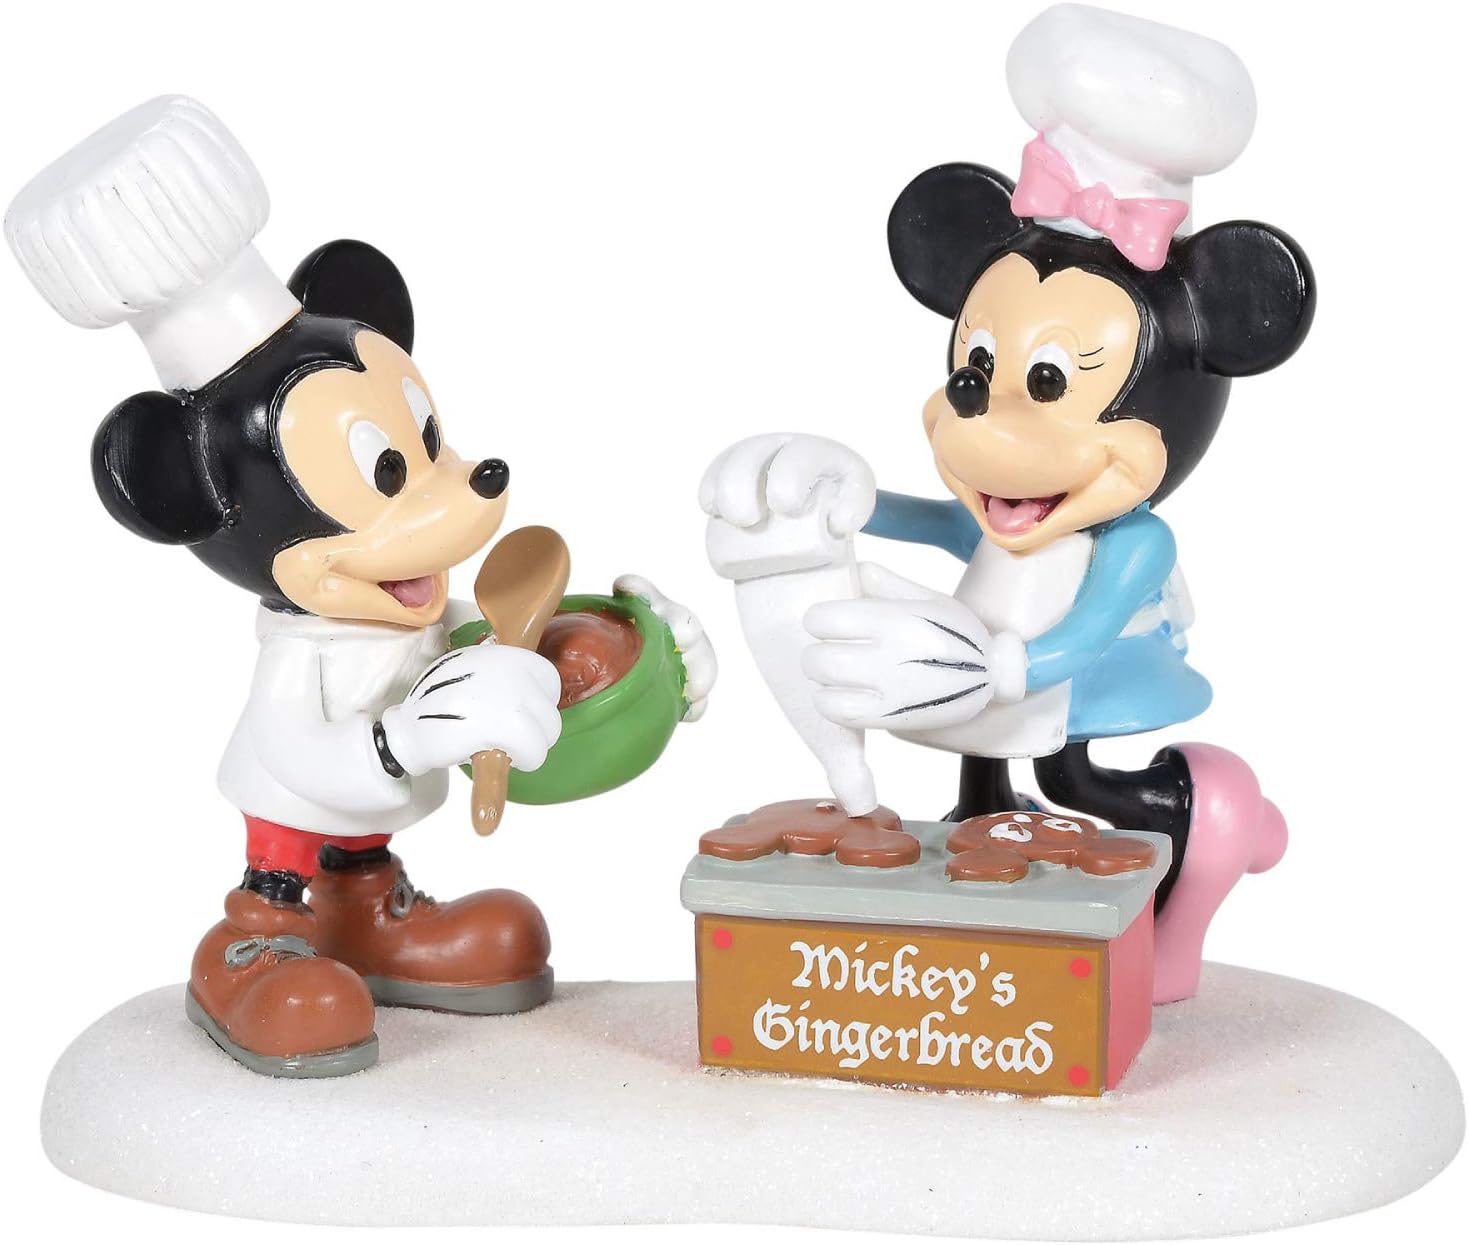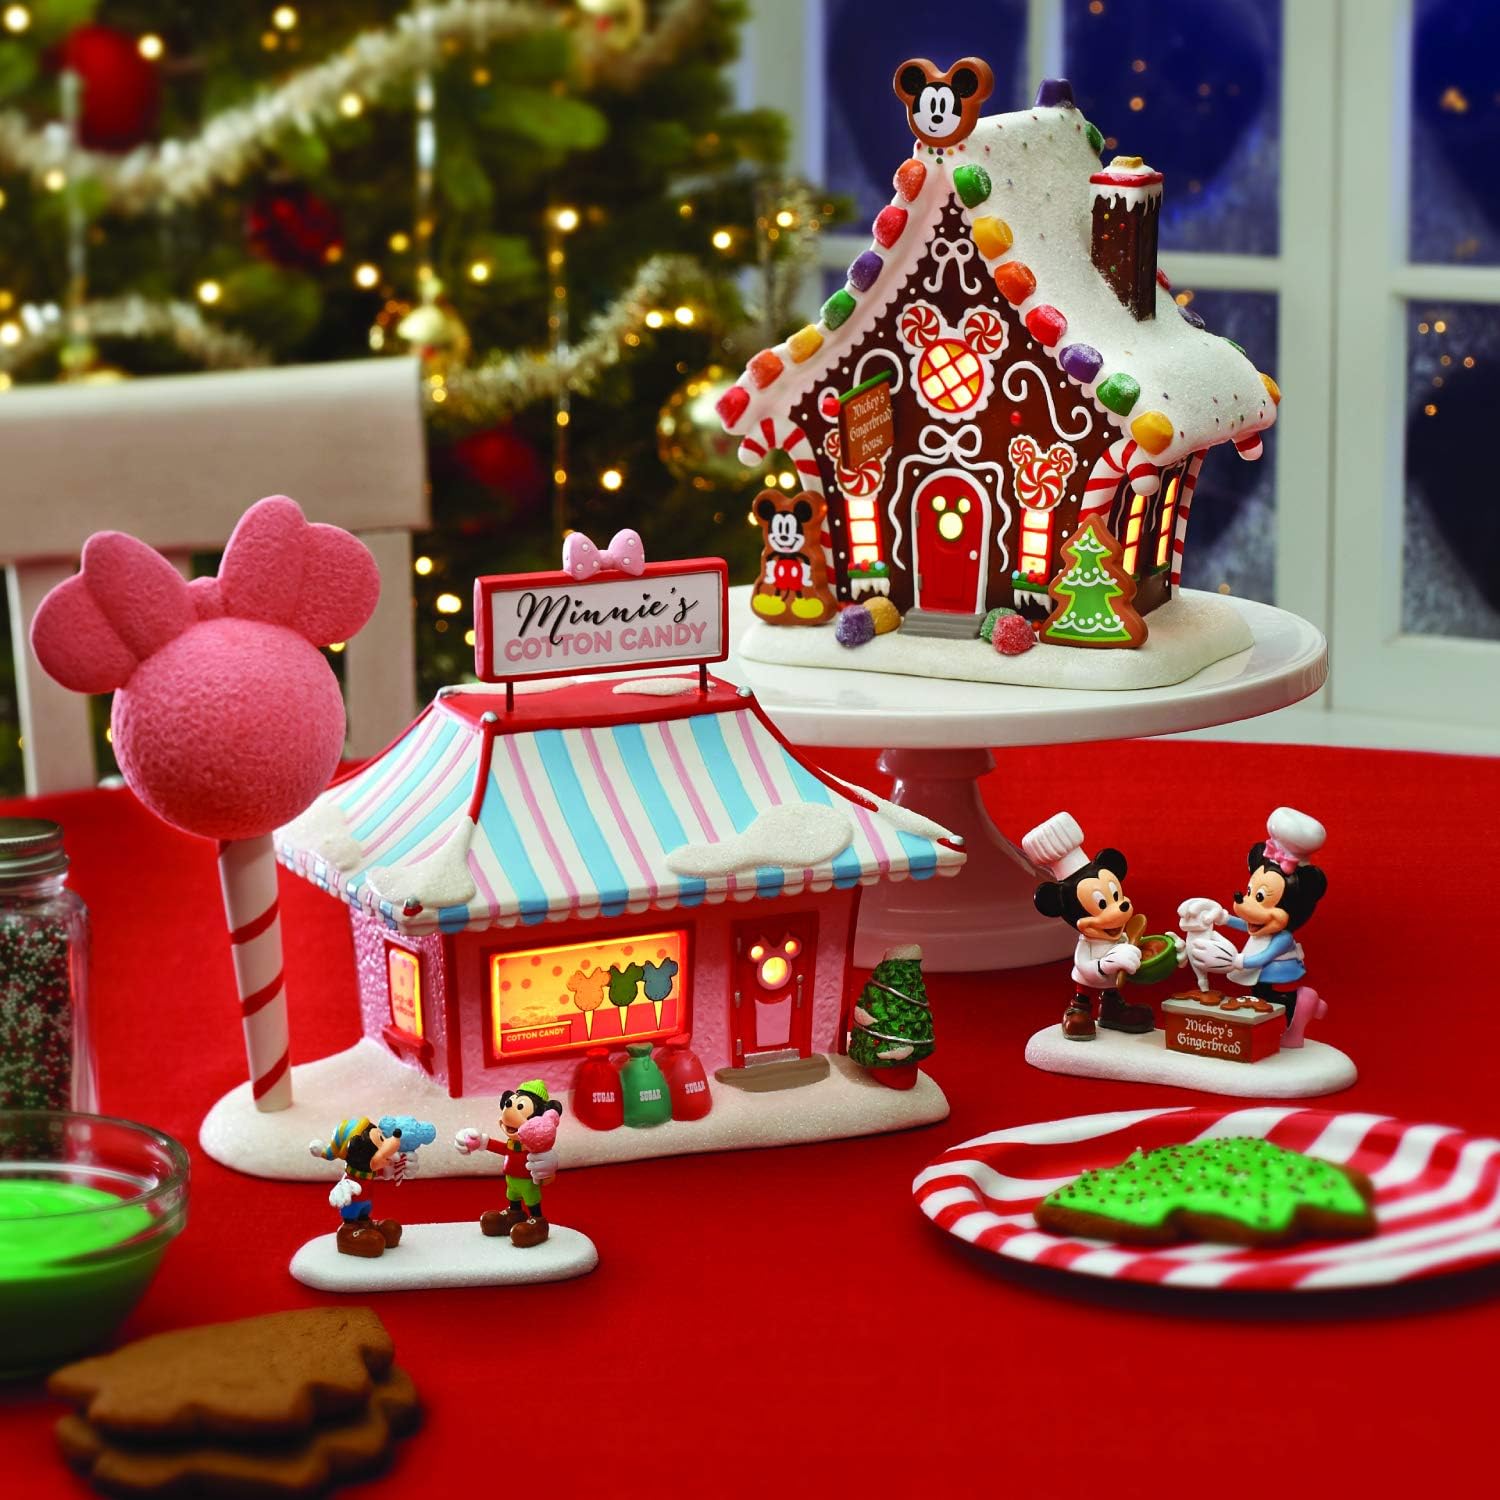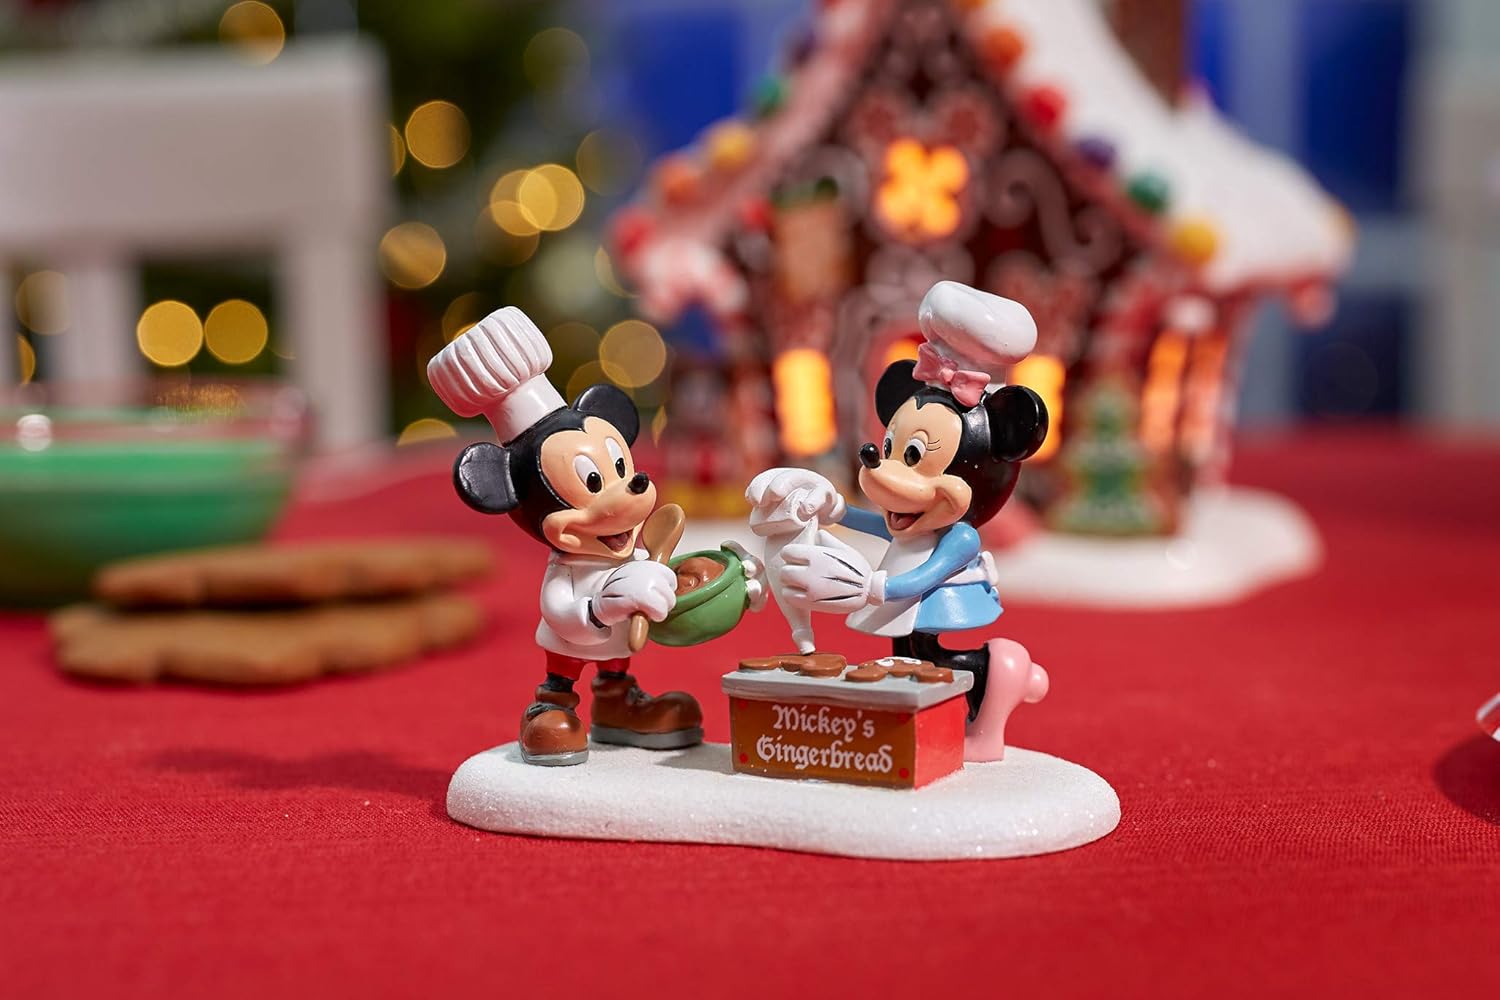
Department 56 Resin Disney Village Accessories Sugar and Spice Figurine, 3 Inch, Multicolor
Category: Amazon Home
Brimming with holiday magic and yuletide joy, Mickey's Merry Christmas Village is a cheerful and colorful addition to any collection. Celebrate the holidays with Mickey and Minnie in a cheerful winter kingdom that is sure to brighten up both heart and home. About Us: Enesco is committed to BRING JOY EVERY DAY. The premier global destination for high-quality giftware, and home décor, our prestigious family of brands includes: Department 56 Village, Things Remembered, Foundations, Jim Shore Heartwood Creek, Disney Traditions by Jim Shore, Disney Showcase Collection, Disney by Britto, Designs by Lolita, Our Name is Mud, and many more.
Features: DEPARTMENT 56 ACCESSORY: from the Disney Village collection | COORDINATES: with our "Gingerbread House" lit building (ASIN B084CSQGDL) | HAND-CRAFTED: from high-quality resin material | HAND-PAINTED: details are intricately applied | DIMENSIONS: 3 inch height